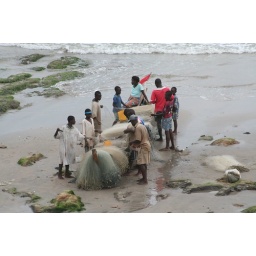
Fishermen on the beach under Cape Coast castle